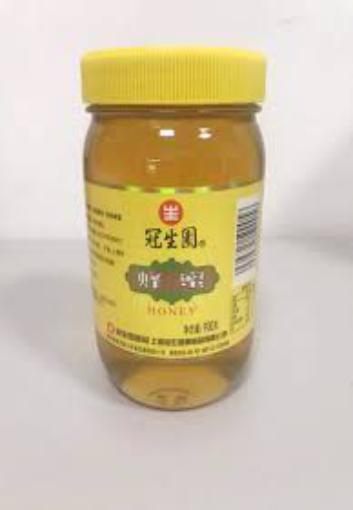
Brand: GuanShengYuan
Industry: Food